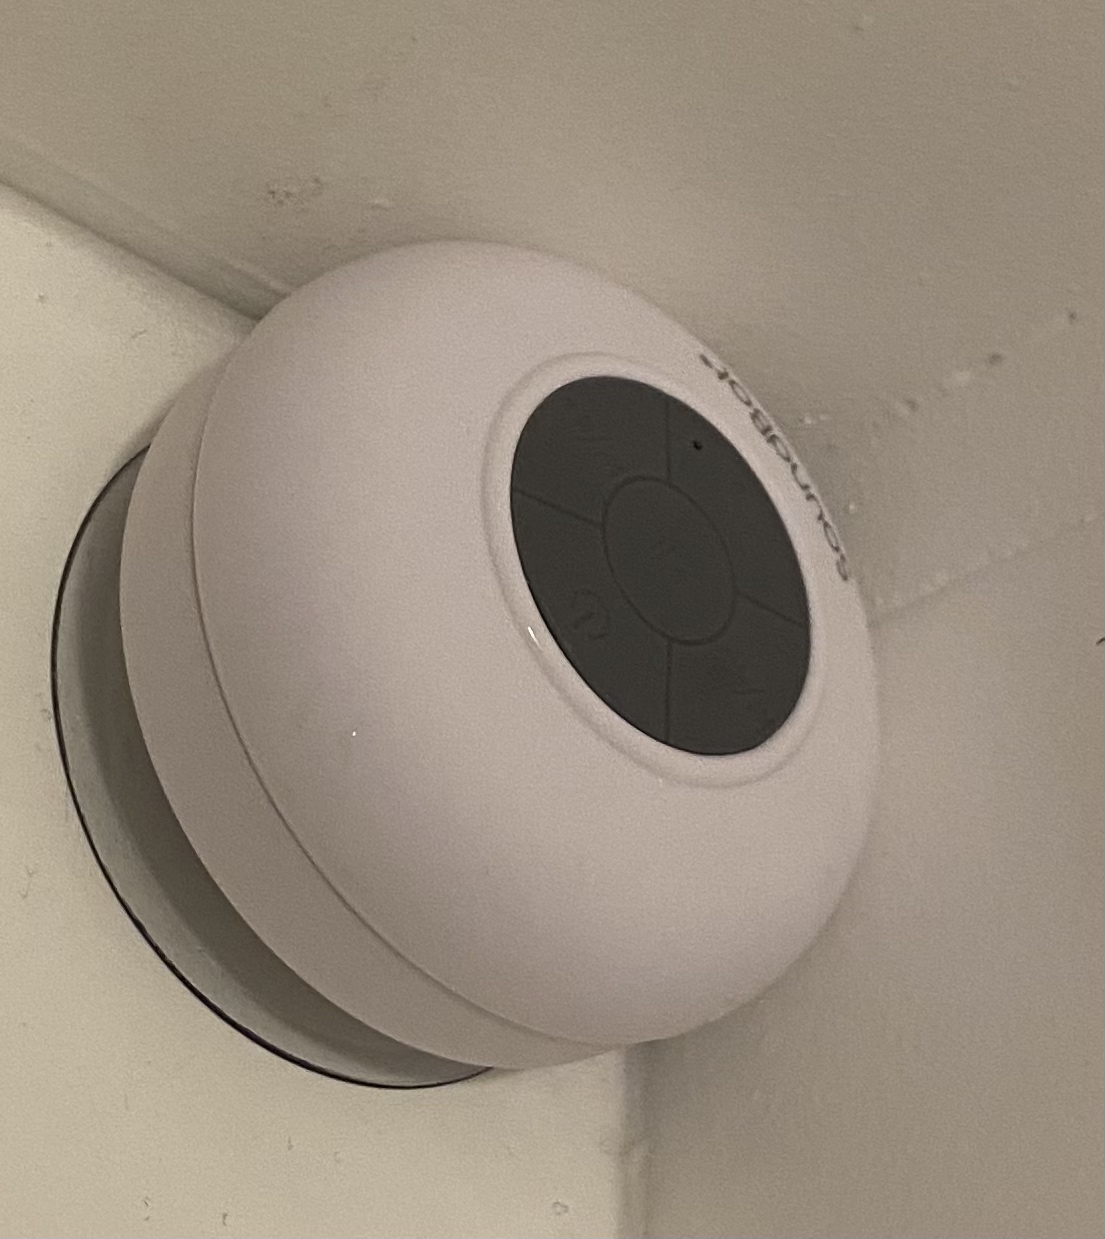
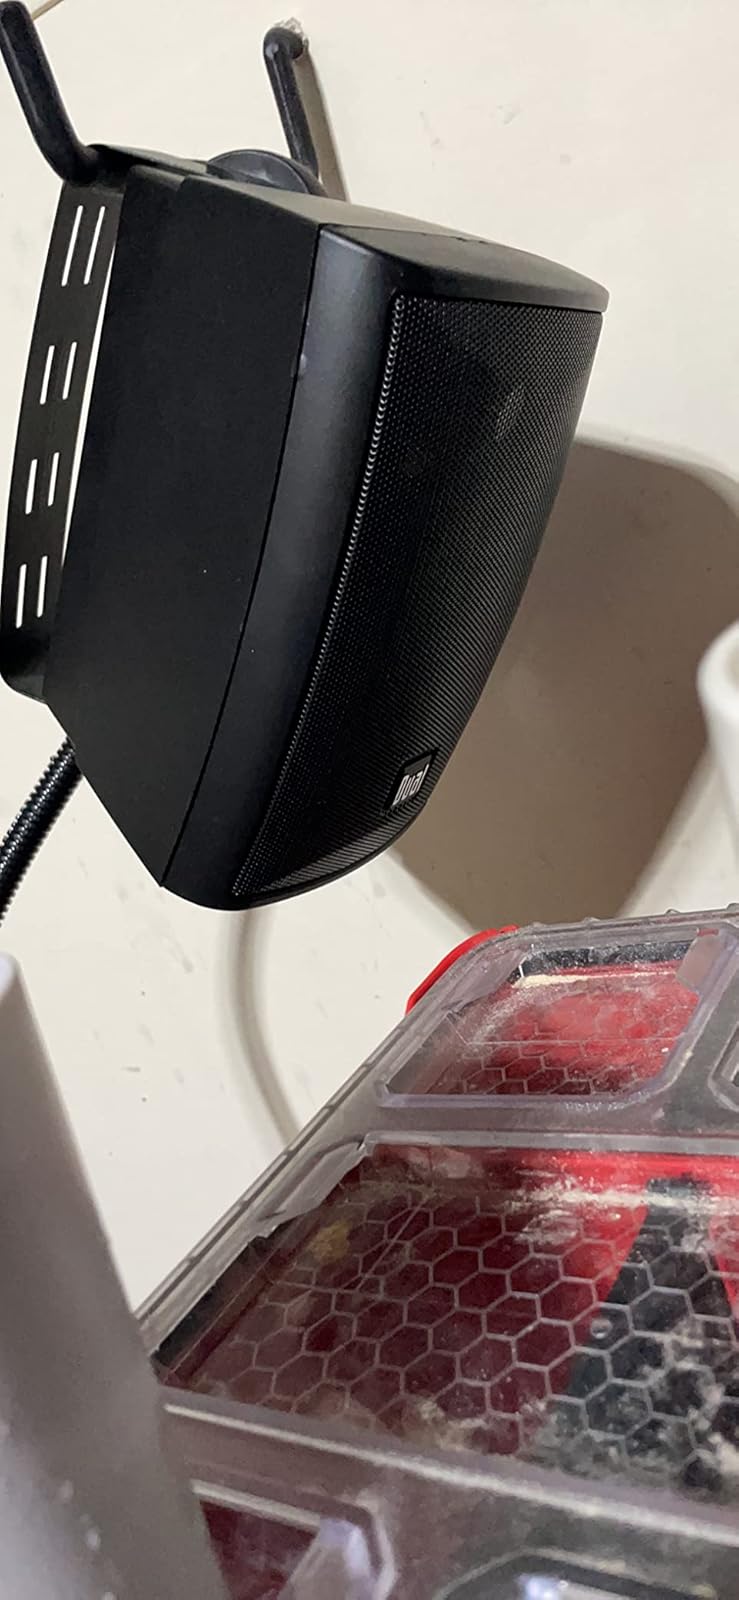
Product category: speaker
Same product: no